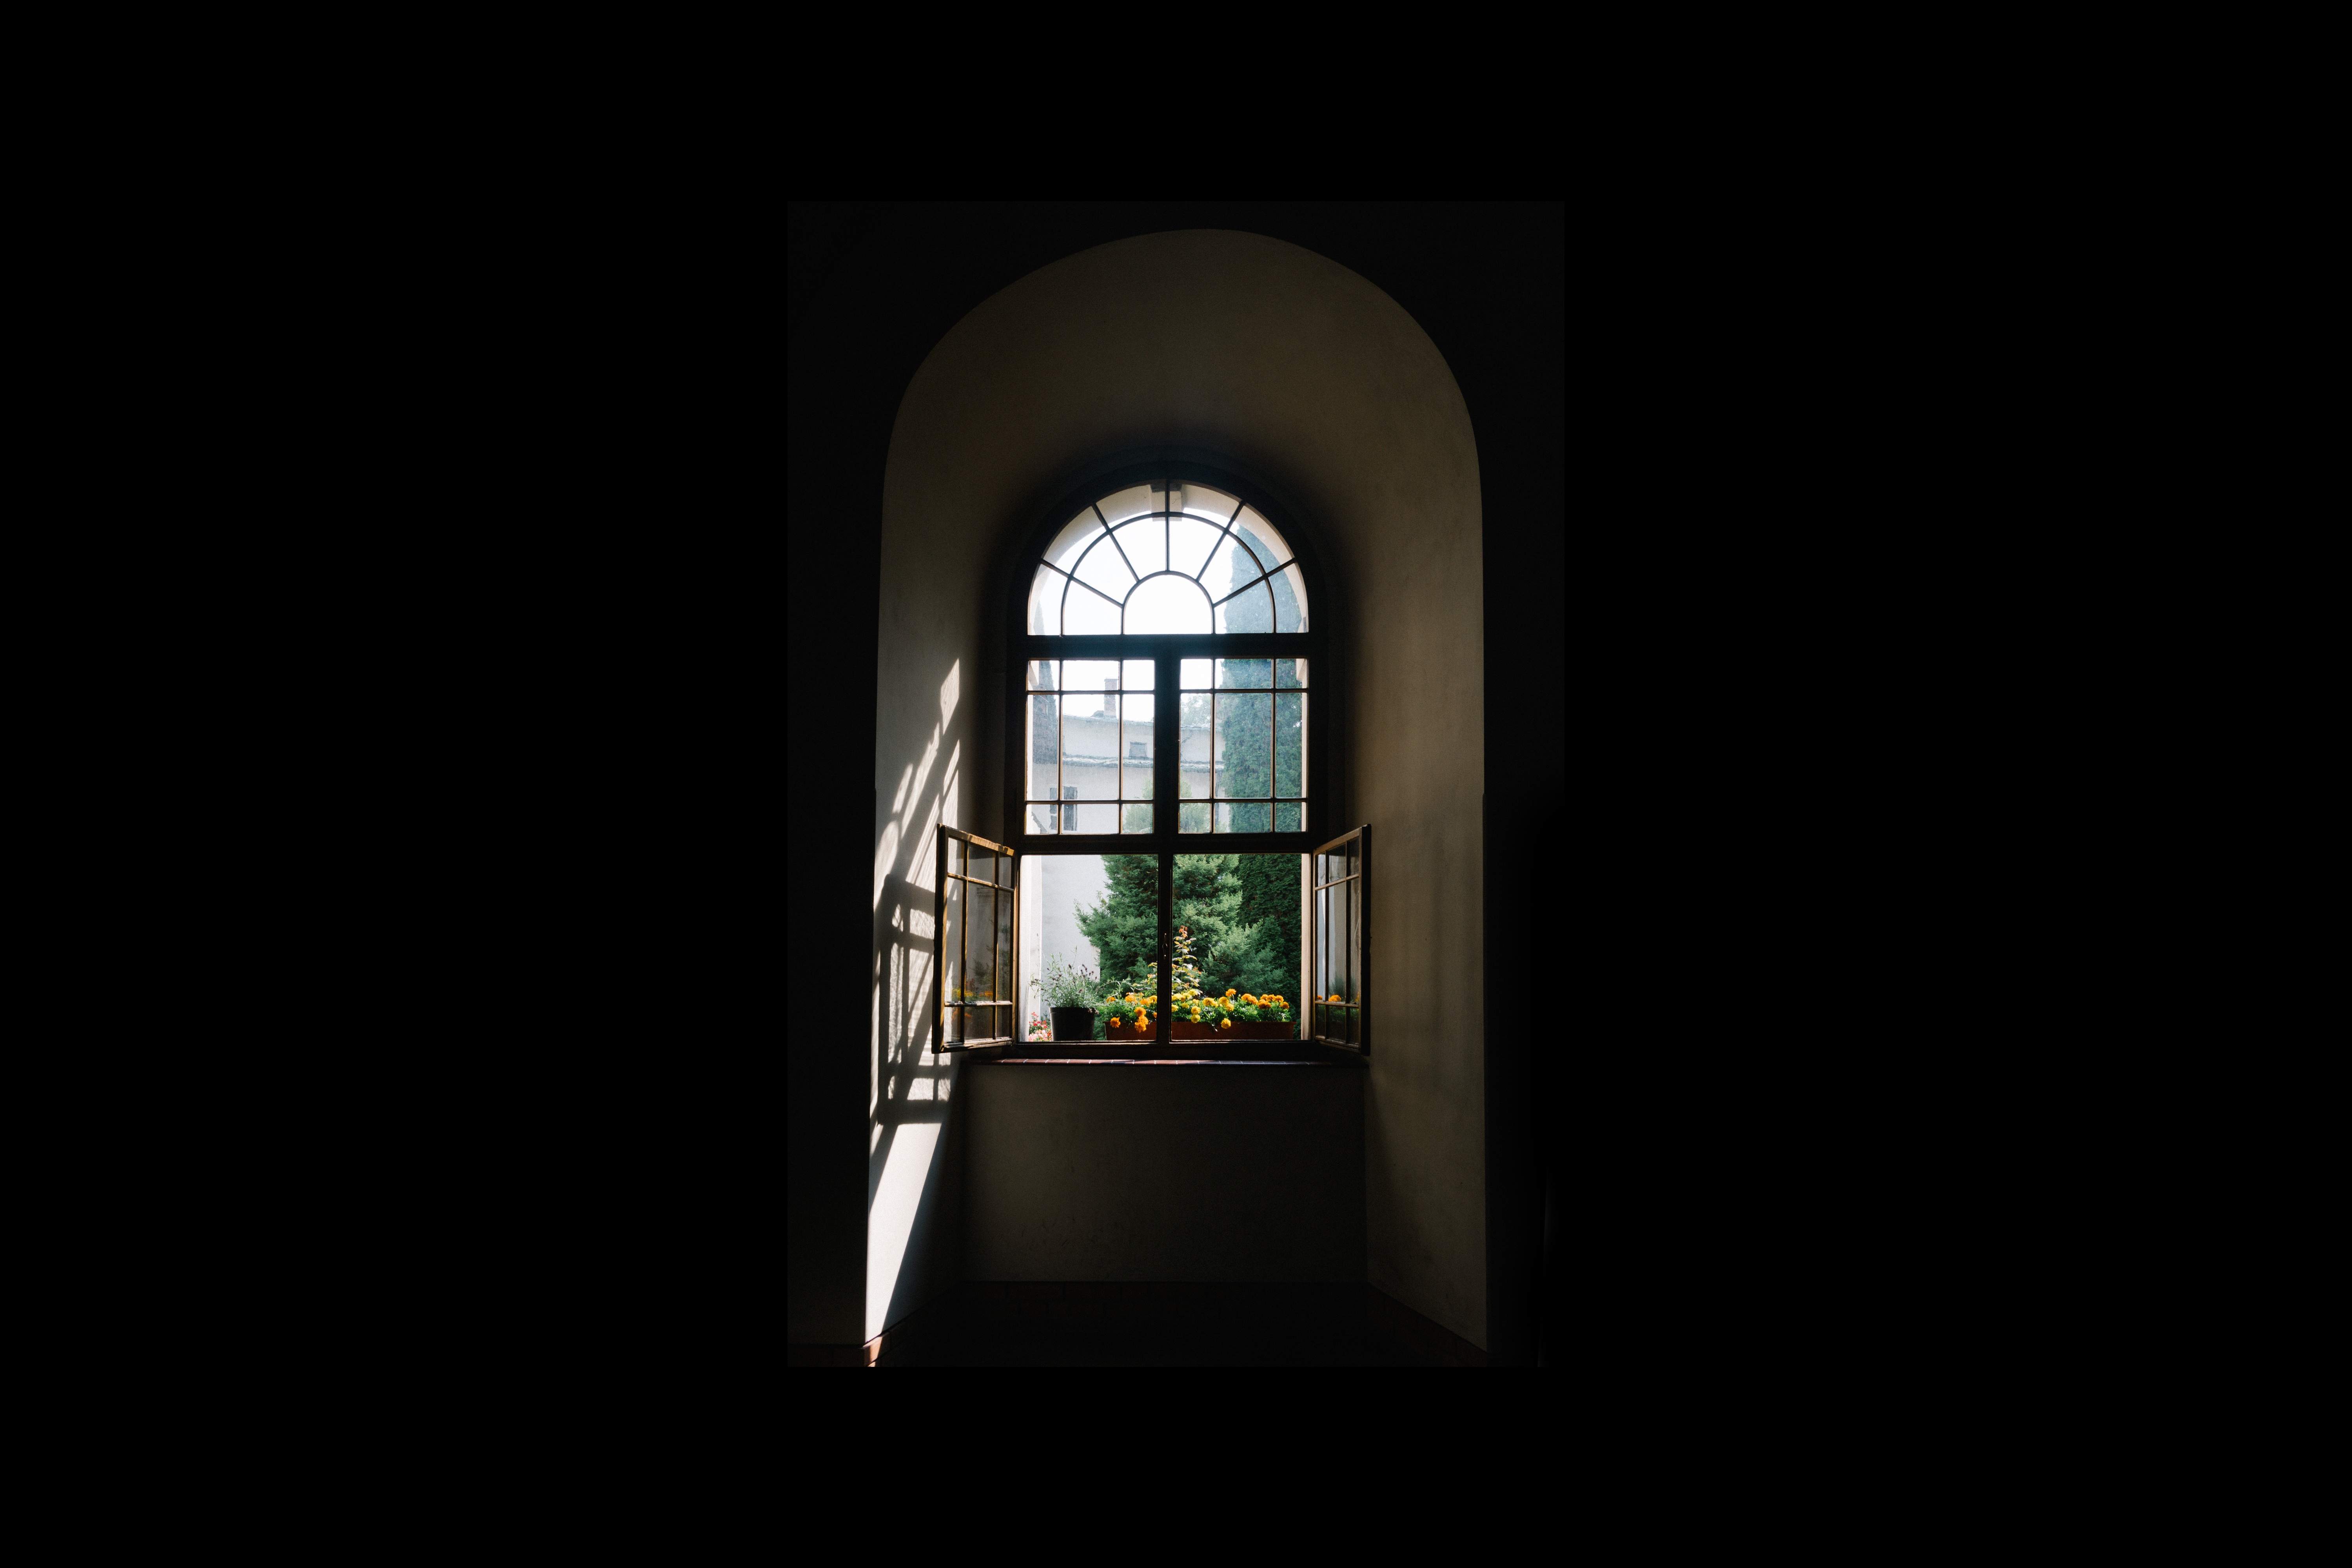
light, architecture, window, glass, dark, arch, shadow, darkness, lighting, interior design, symmetry, daylighting